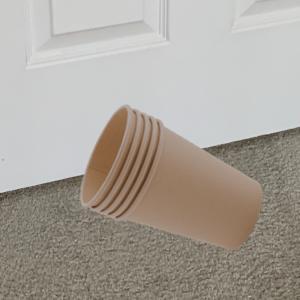
Label: cups